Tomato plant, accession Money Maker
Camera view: horizontal (90 deg, fisheye); turntable rotation: 240 degrees
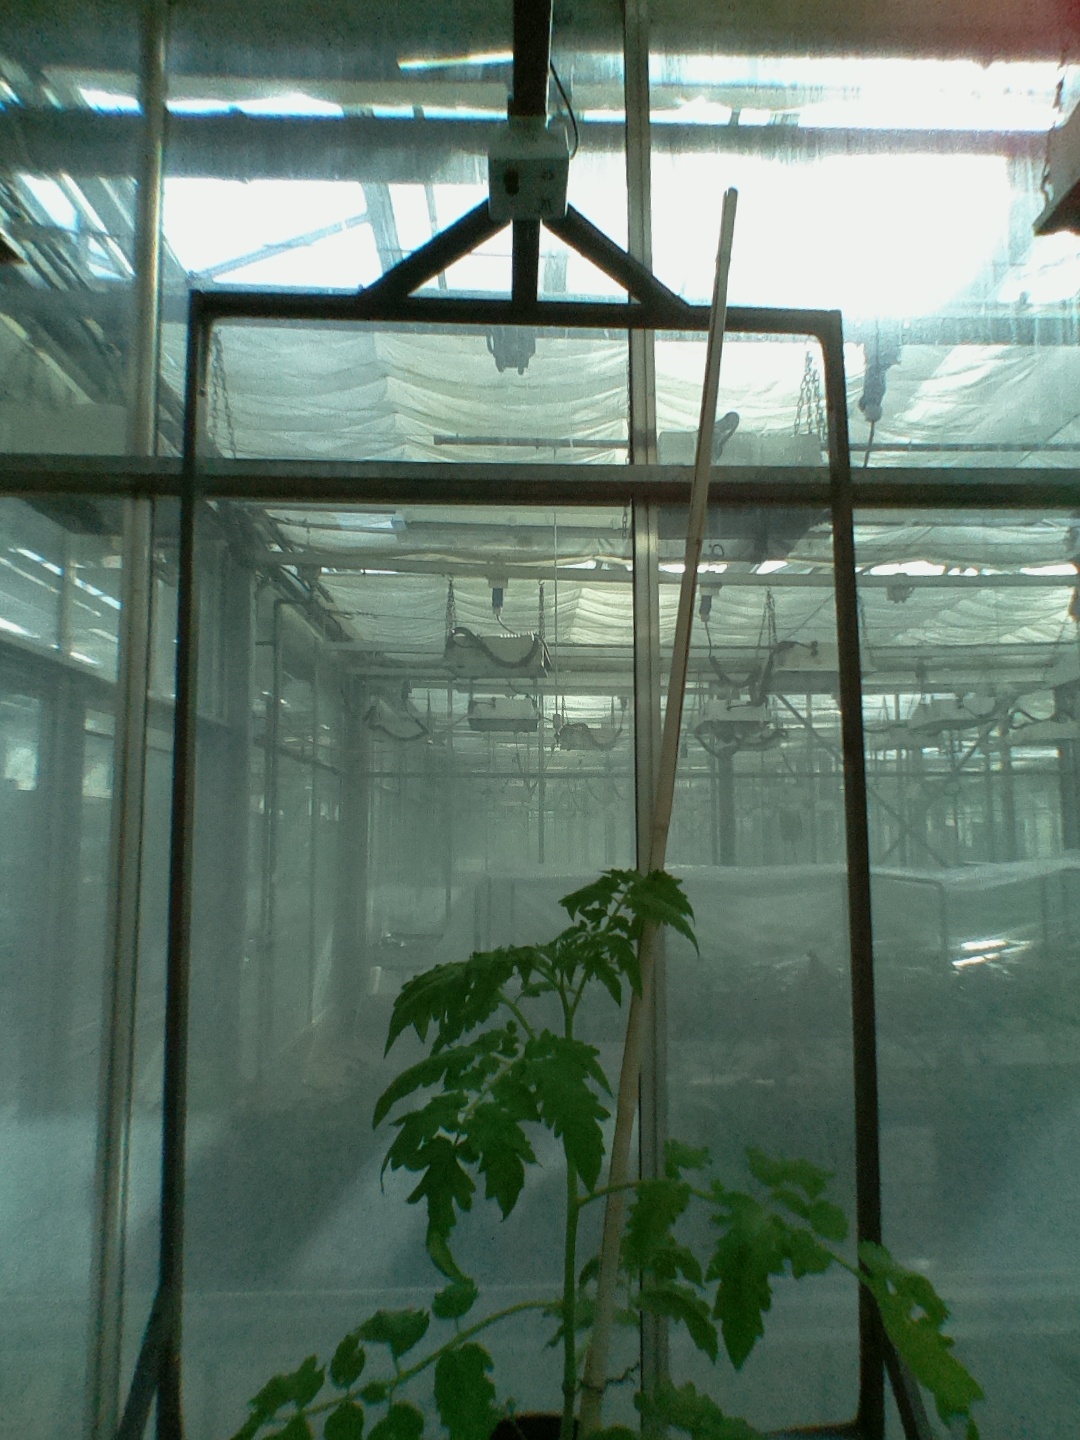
BBCH growth stage 15: 10 of true leaves visible